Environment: real
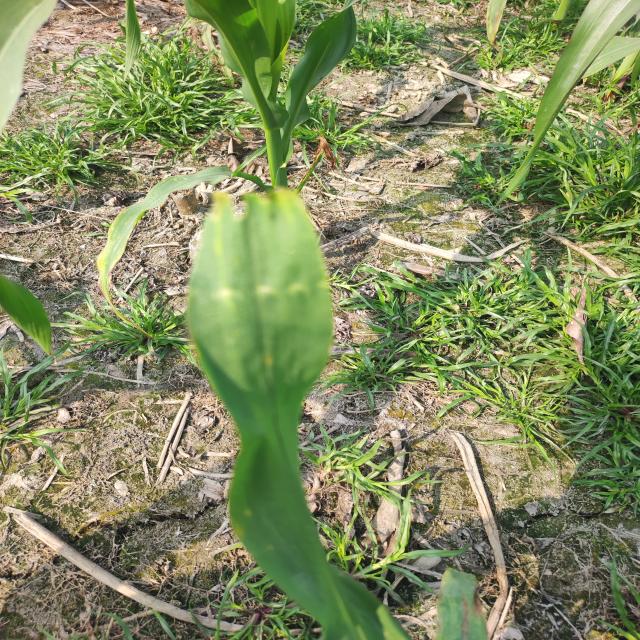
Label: fall_armyworm